American Legion

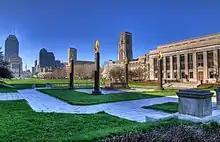
Indiana World War Memorial Plaza, home of the National Headquarters

The national headquarters, informally known as American Legion headquarters, is located on the Indiana World War Memorial Plaza at 700 North Pennsylvania Street, Indianapolis, Indiana. It is the headquarters for the National Commander of The American Legion and also houses the archives, library, Membership, Internal Affairs, Public Relations, and "The American Legion" magazine's editorial offices. The national headquarters has expanded multiple times since its establishment.